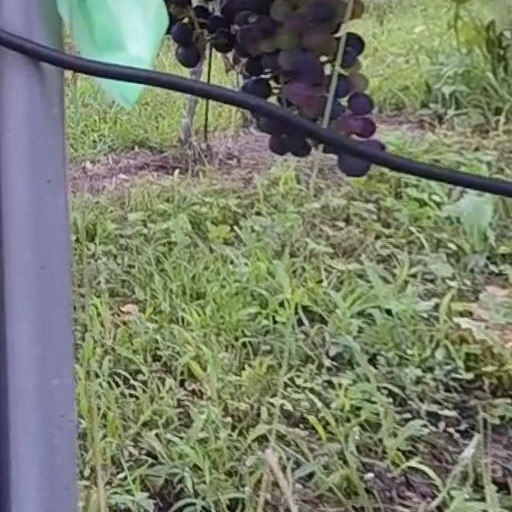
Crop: grape